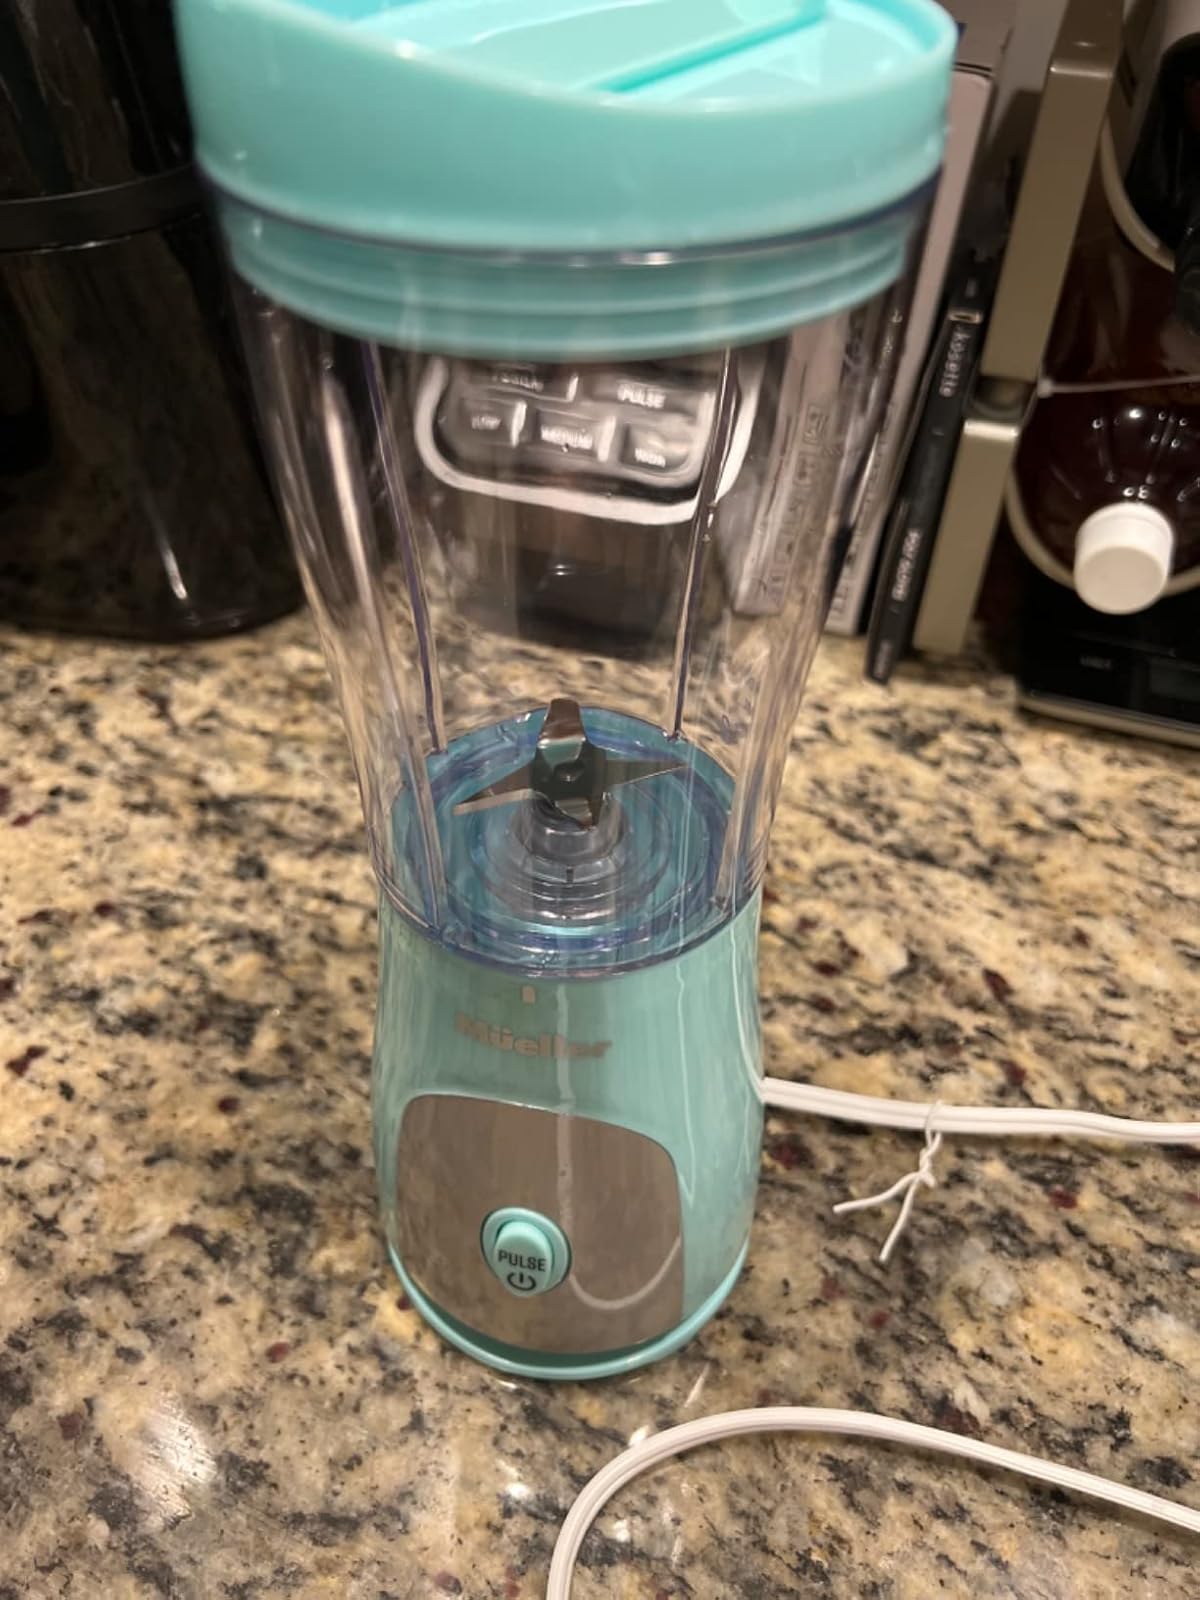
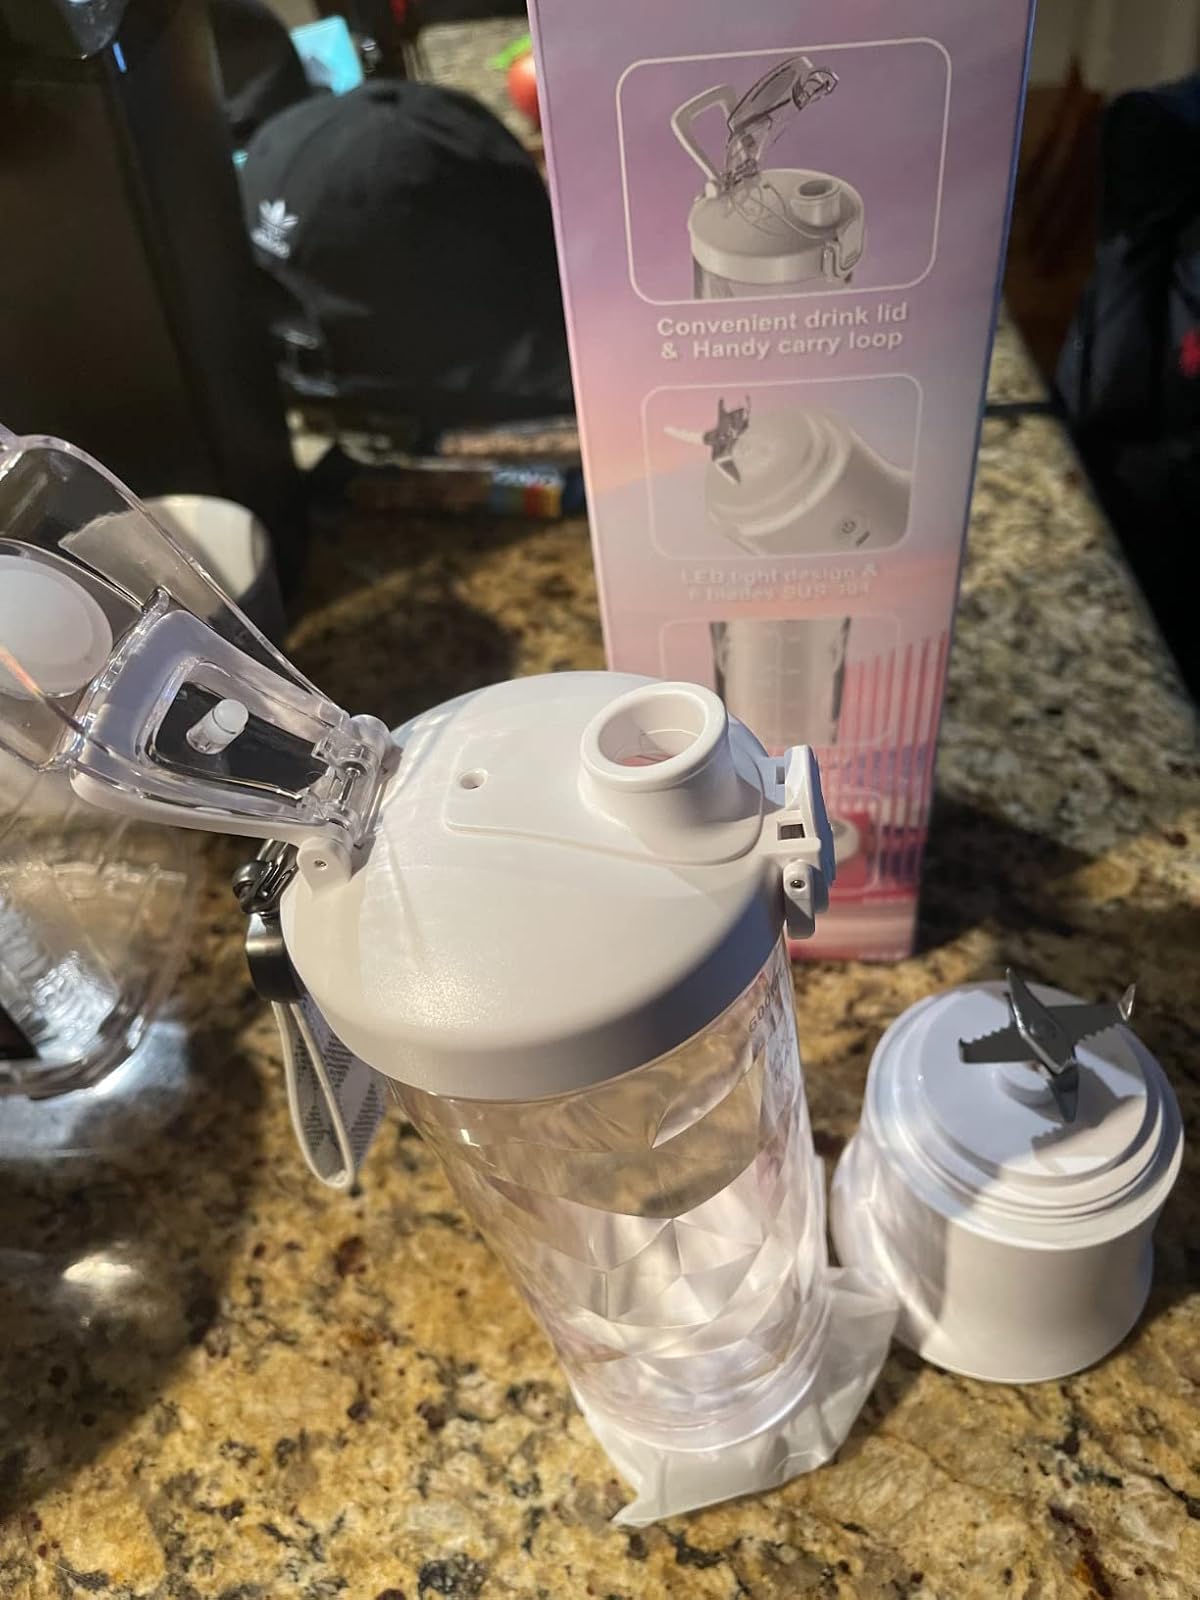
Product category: items_blender
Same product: no